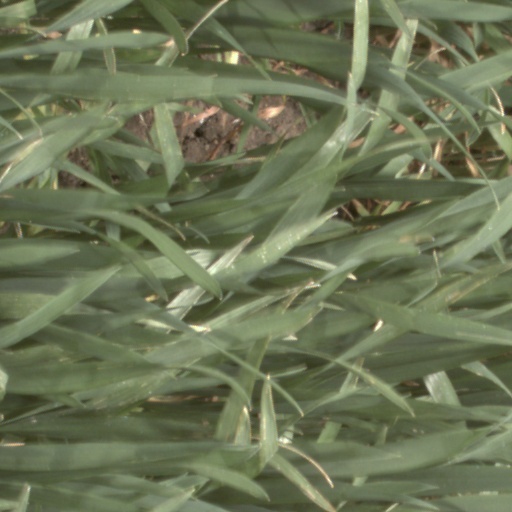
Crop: wheat